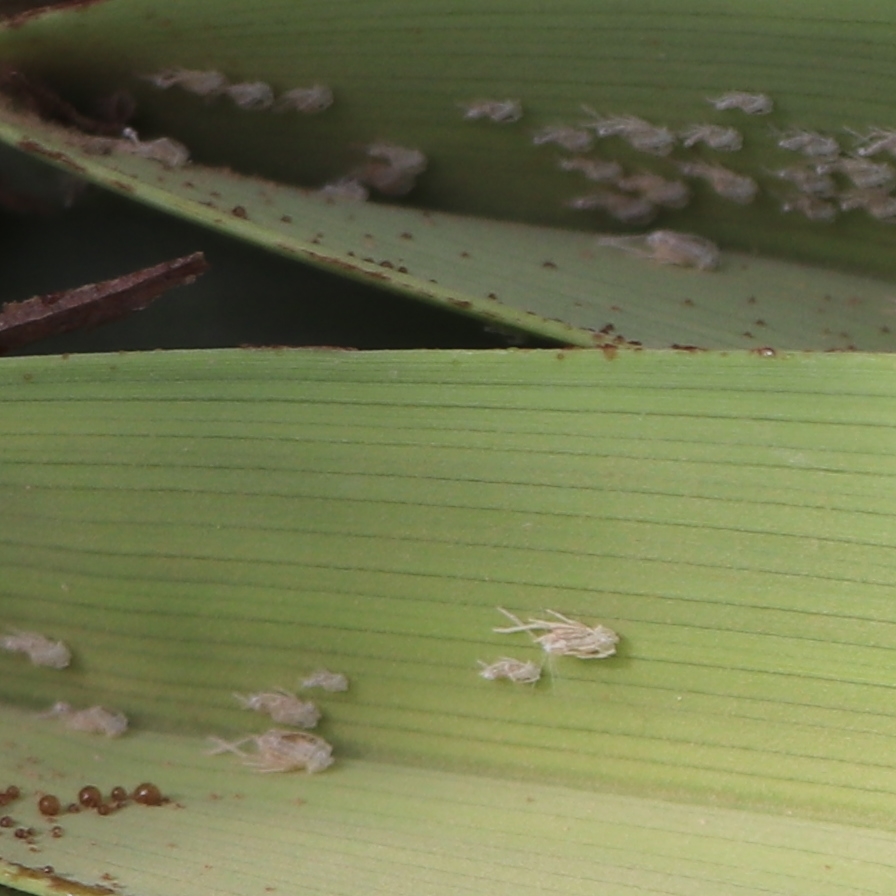
Label: Dubas